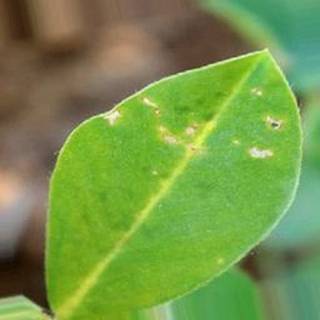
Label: healthy_groundnut